Hans Ferdinand Massmann

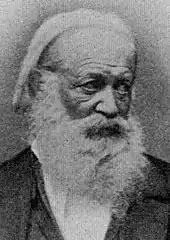
Hans Ferdinand Massmann.

Hans Ferdinand Massmann (15 August 1797 – 3 August 1874) was a German philologist, known for his studies in Old German language and literature, and for his work introducing gymnastics into schools in Prussia.